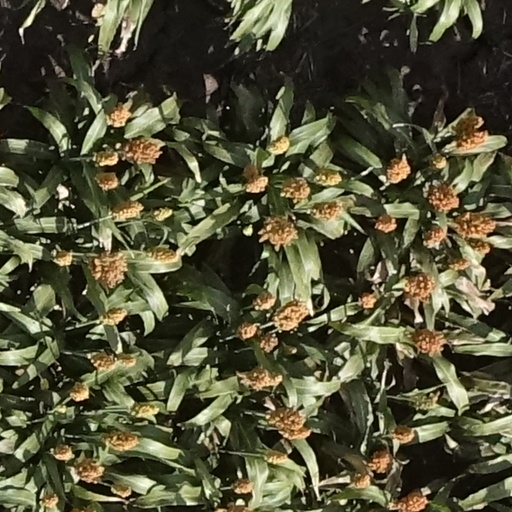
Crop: sorghum